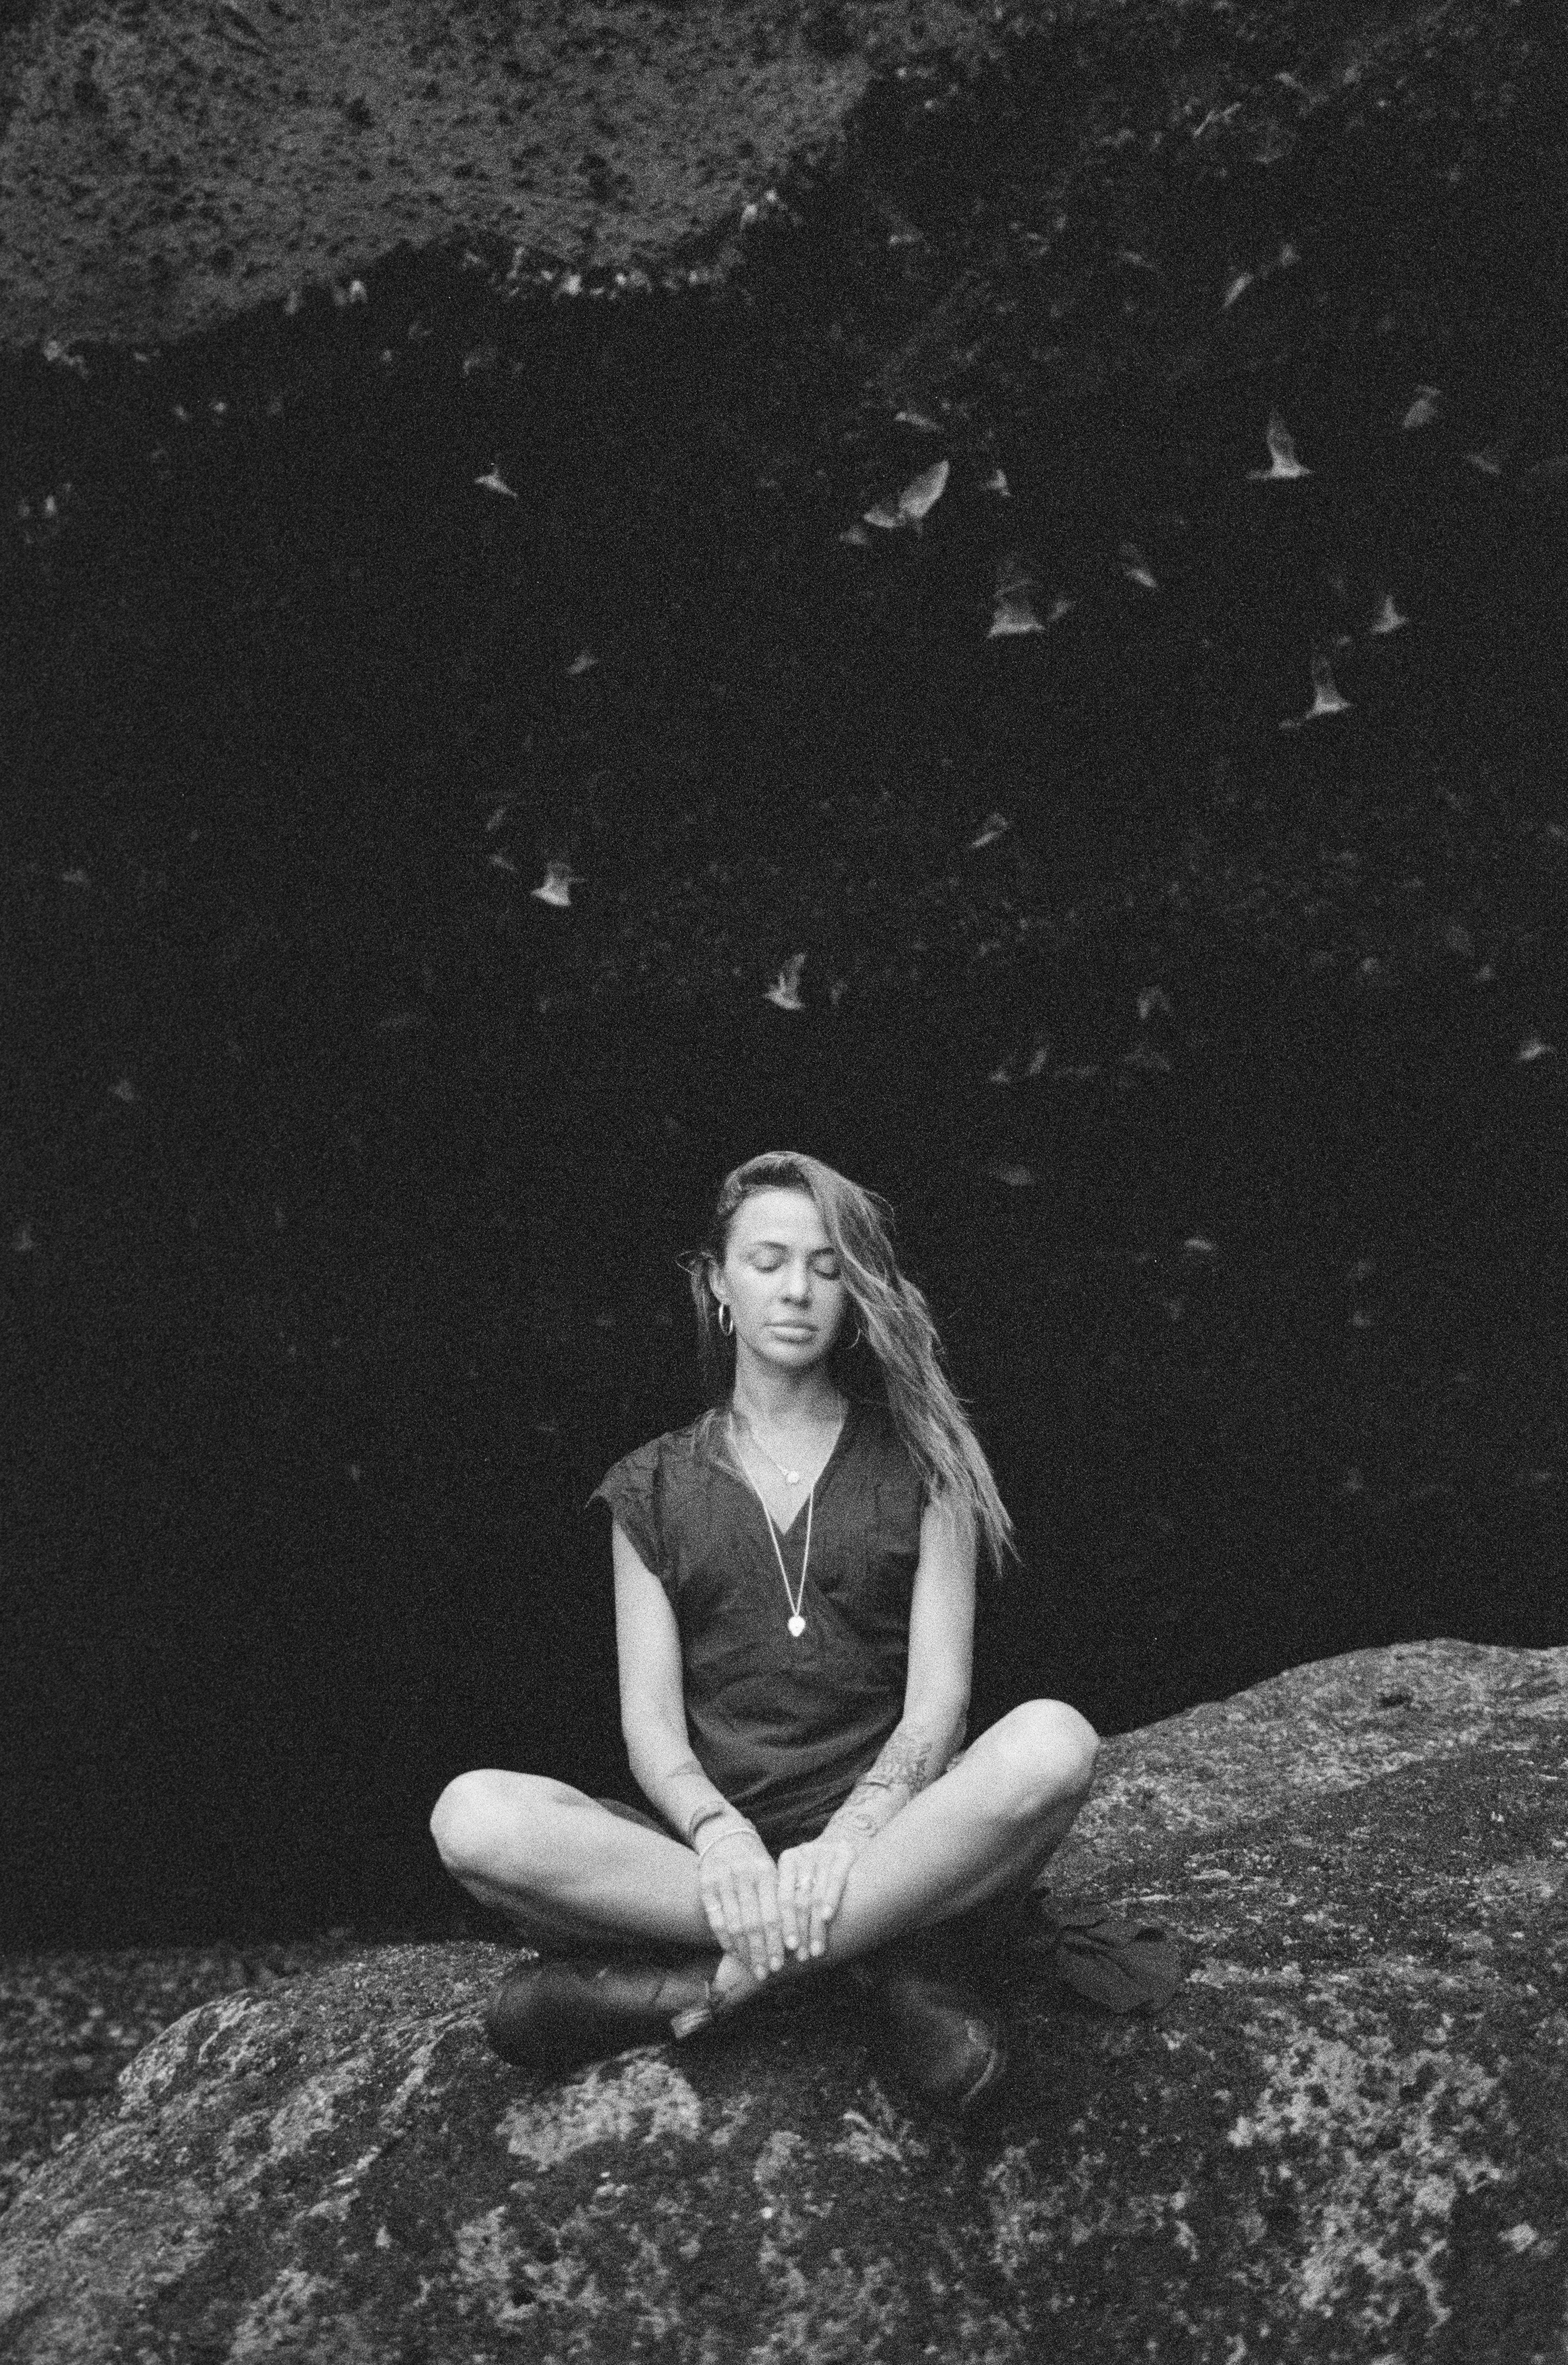
woman, hair, hairstyle, People in nature, black, flash photography, black and white, grey, style, grass, road surface, asphalt, Tints and shades, landscape, wood, monochrome, monochrome photography, darkness, human leg, sitting, rock, t shirt, stock photography, forest, portrait photography, soil, shadow, fun, portrait, photo shoot, night, astronomical object, vacation